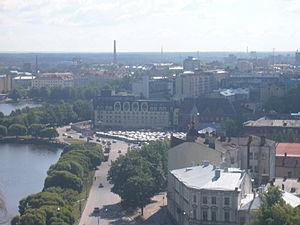
Place du marché de Viipuri est la place du marché de la ville de Vyborg en Russie.